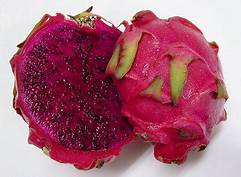
Label: Dragonfruit